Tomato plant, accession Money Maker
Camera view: bottom (45 deg); turntable rotation: 240 degrees
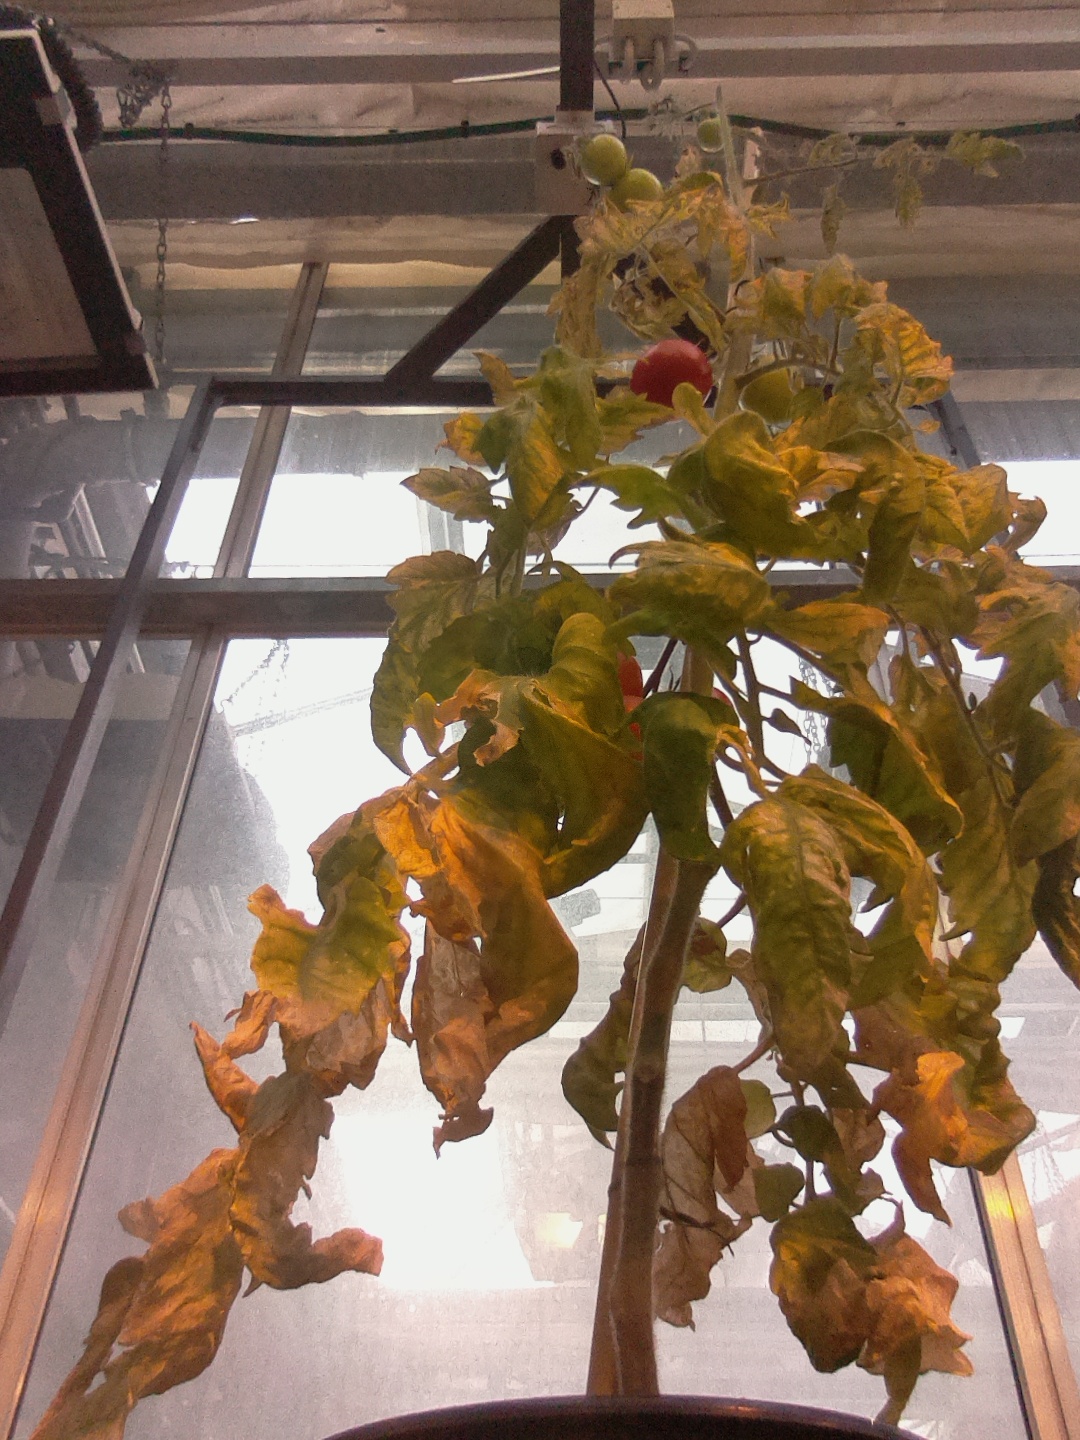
BBCH growth stage 85: 50%-60% of fruits show typical fully ripe color